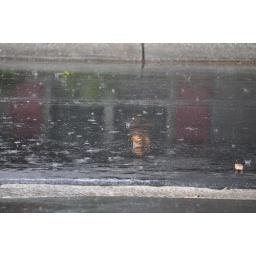
Rain splatters in the street and the wet pavement reflects lights and houses.